Labor camp

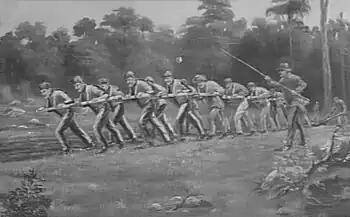
A painter's impression of a convict ploughing team breaking up new ground at a farm in Port Arthur, Tasmania in the early 20th century

Early-modern states could exploit convicts by combining prison and useful work in manning their galleys.